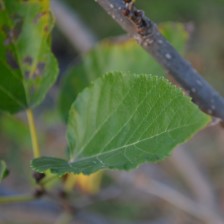
Variety: Kamphaengsaeng42